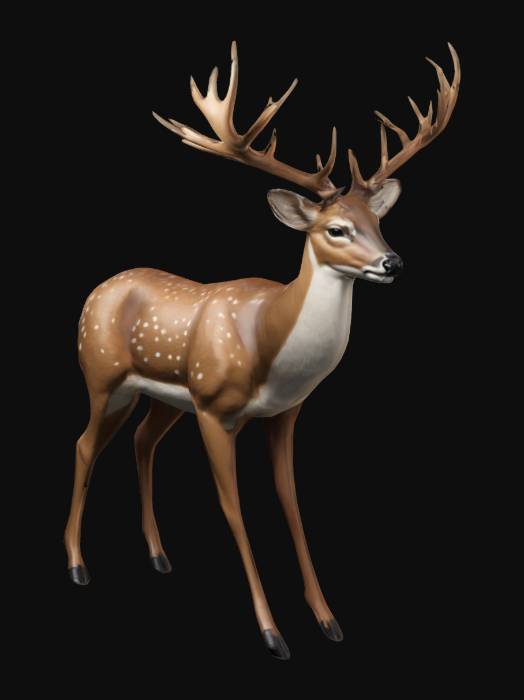
미적 점수 (1~10점): 8